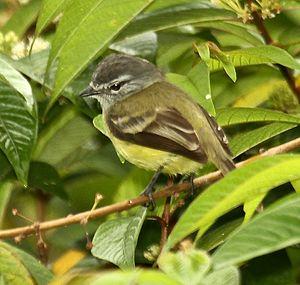
Le Tyranneau nain est une espèce de passereau de la famille des Tyrannidae.